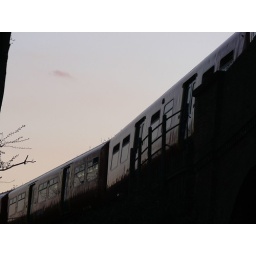
soth eastern train on bridge above my head